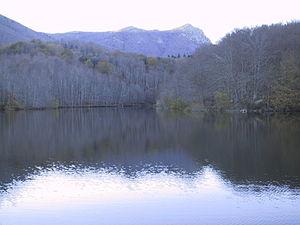
Le massif du Montseny est un massif de la cordillère prélittorale catalane. Il est situé aux limites des comarques du Vallès Oriental, de la Selva et d'Osona, à cheval sur les provinces de Barcelone et de Gérone, en Catalogne. C'est une barrière montagneuse entre la dépression prélittorale catalane et la plaine de Vic. Elle est séparée du massif des Guilleries par une faille géologique.